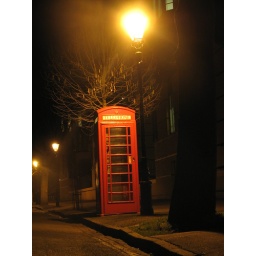
The great Bristish insitution: the red telephone box. This looks rather eerie in the lamp's light.